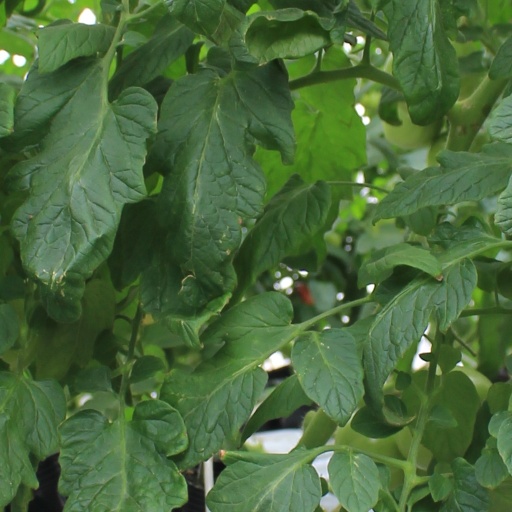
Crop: tomato